Philippine National Police

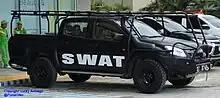
Isuzu D-Max Special weapons and Tactics Vehicle of PNP

PNP Air Unit (AU)a highly specialized police unit specializing in providing air support to the entire PNP. It is staffed by a pool of professional, licensed and experienced pilots and aircraft mechanics. Once a part of Special Action Force.